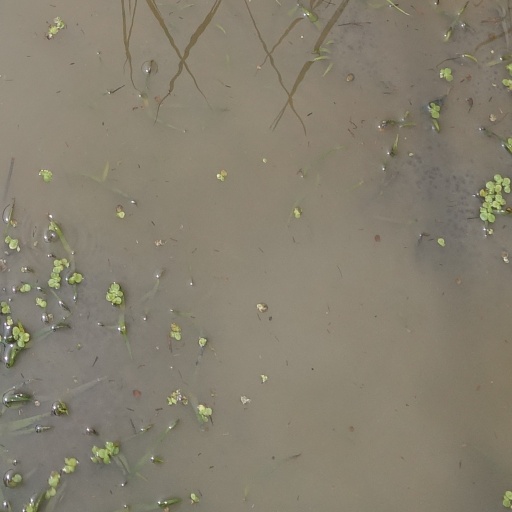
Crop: rice